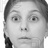
Emotion: surprise